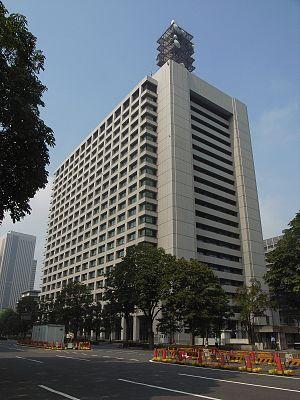
Le Japan Transport Safety Board est l'organisme de Japon permanent, chargé des enquêtes sur les accidents et les incidents graves en transport maritime, transport ferroviaire et en aviation publique et générale qui surviennent sur le territoire de Japon. Le JTSB a son siège à Kasumigaseki, Chiyoda, Tokyo.